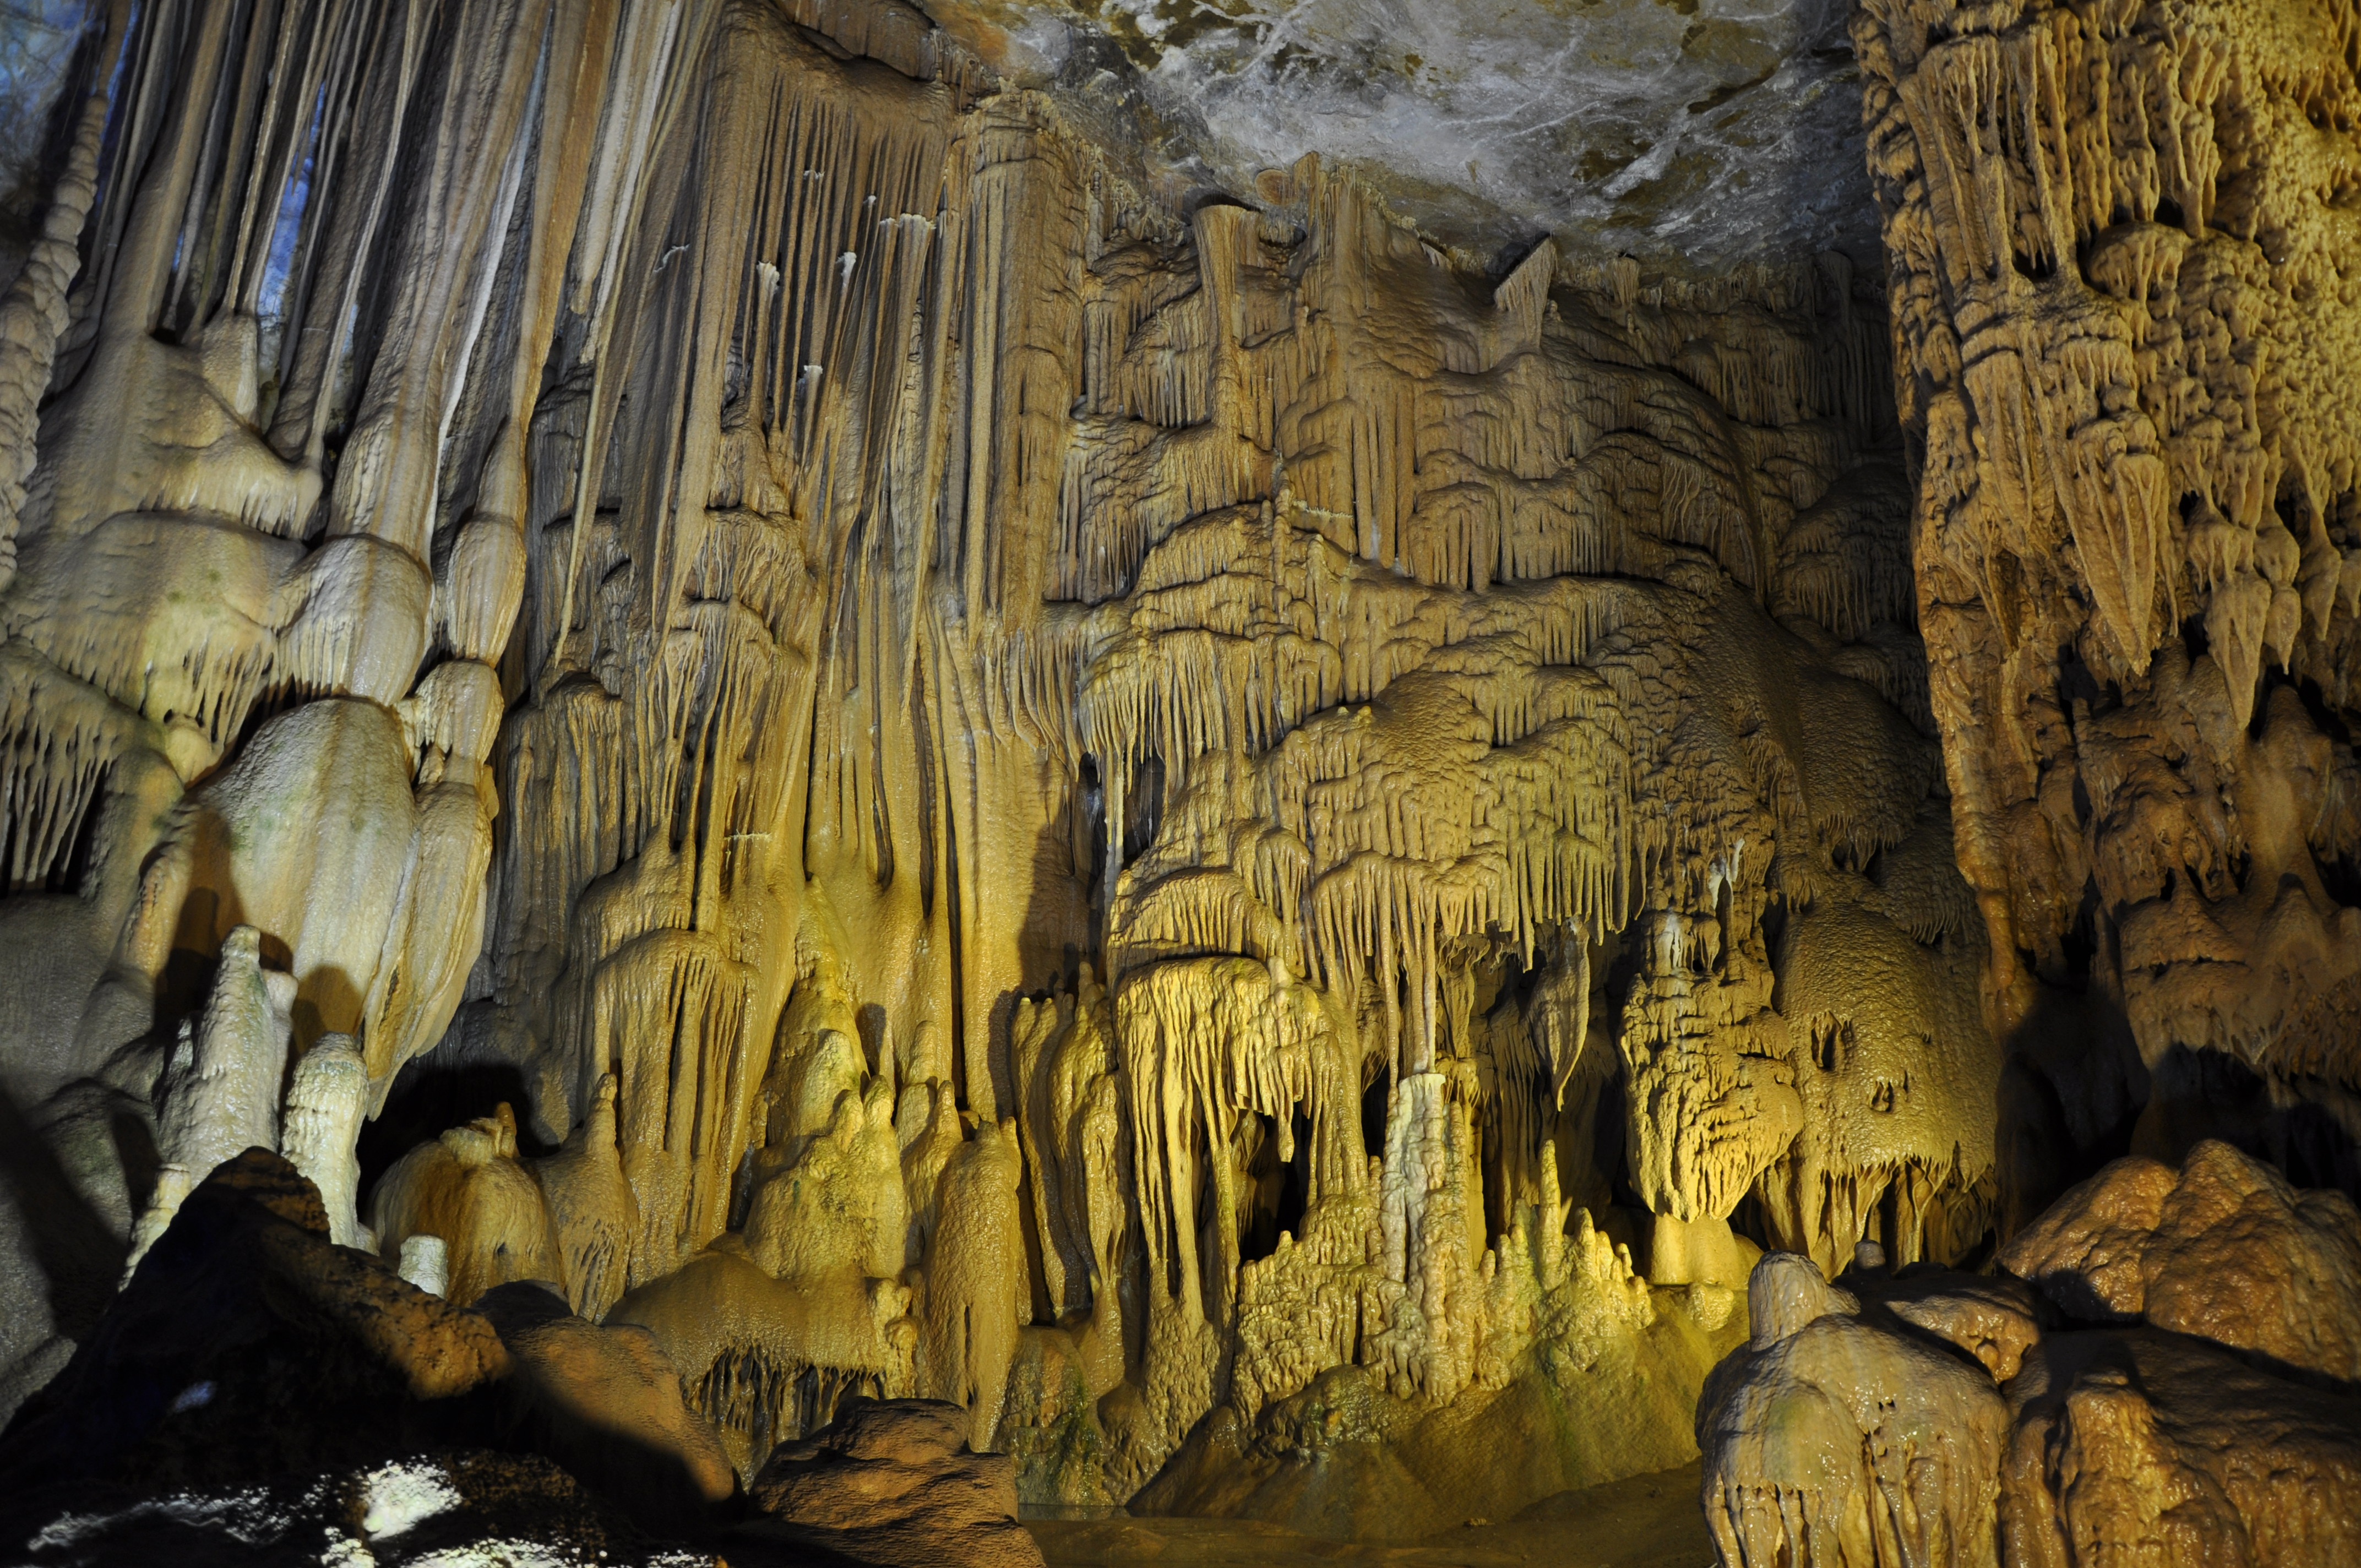
formation, cave, roe, stalagmite, stalactite, landform, g m hane, geographical feature, pit cave, speleothem